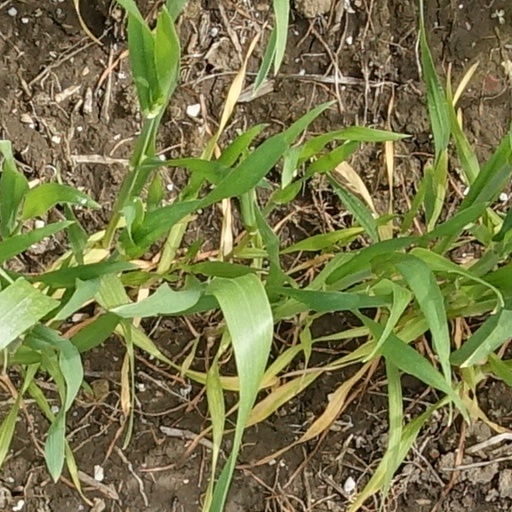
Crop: wheat